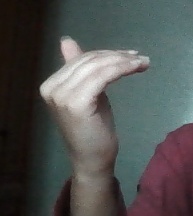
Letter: khaa